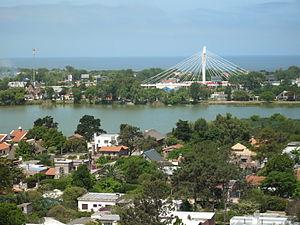
Ciudad de la Costa est une ville et une municipalité du département de Canelones située au sud de l'Uruguay sur les rives du Rio de la Plata.